Jawa 353

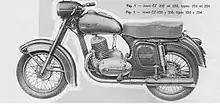
Jawa 250 - 353/01

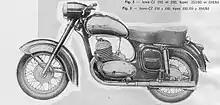
Jawa 250 - 353/03

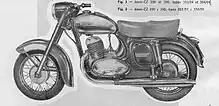
Jawa 250 - 353/04

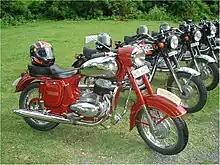
Licensed Indian Jawa 250/353 "A" Type

This model was powered by a 248.5cc engine producing 12BHP, the transmission was of 4 speed and included an automatic de-clutching mechanism. The intake was through Jikov carburetor with 40mm wire mesh air filter directly attached to the carburetor. The silencer mufflers were designed to look like fish tails. The fuel tank had a capacity of 10 liters and accommodated an aluminum console with a switch box and ammeter. The seats were designed in the shape of a guitar for better ride comfort. The front tires were of the size 3.00x16 and the rear tires were of the size 3.25x16. The front and rear wheels had simplex brake drums. The kick start lever and the gear levers were mounted on the same shaft but worked independently. The rated top speed was 105 Kilometers per hour. This motorcycle came with adjustable steering dampers made using cork and rubber and also had a small pneumatic hand pump made by Velamos fitted under the seat.